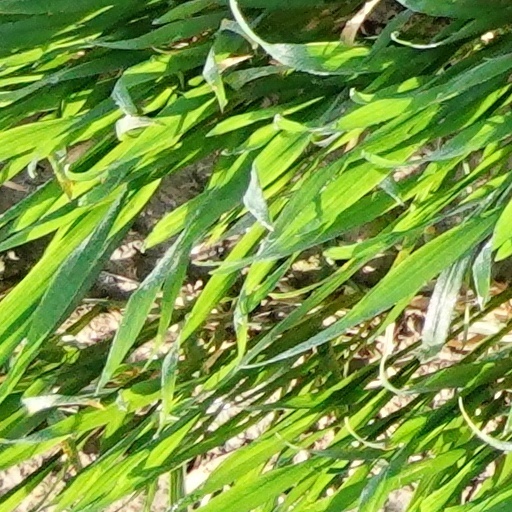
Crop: wheat